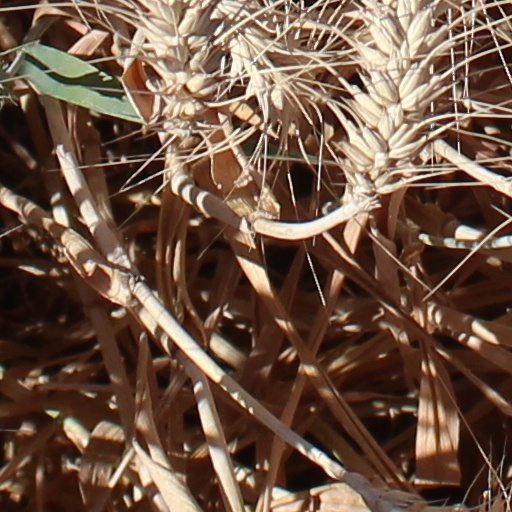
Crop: wheat